Kuopio

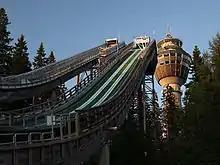
Puijo Ski Jumps with the Observation Tower in the background

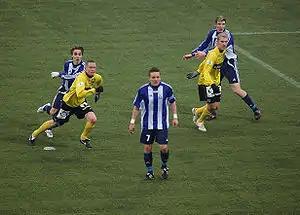
KuPS vs HJK at Magnum Areena, Kuopio. Finnish League Cup, March 11, 2008.

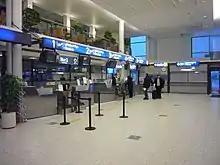
Check-in at Kuopio Airport

Kuopio bid for the 2012 Winter Youth Olympics, a youth sports festival in the tradition of the Olympics. It became a finalist in November 2008, but ultimately lost to Innsbruck, Austria. Kuopio's image as a small city with a large University and many active young people was considered a model of what the International Olympic Committee seeks for the Games.